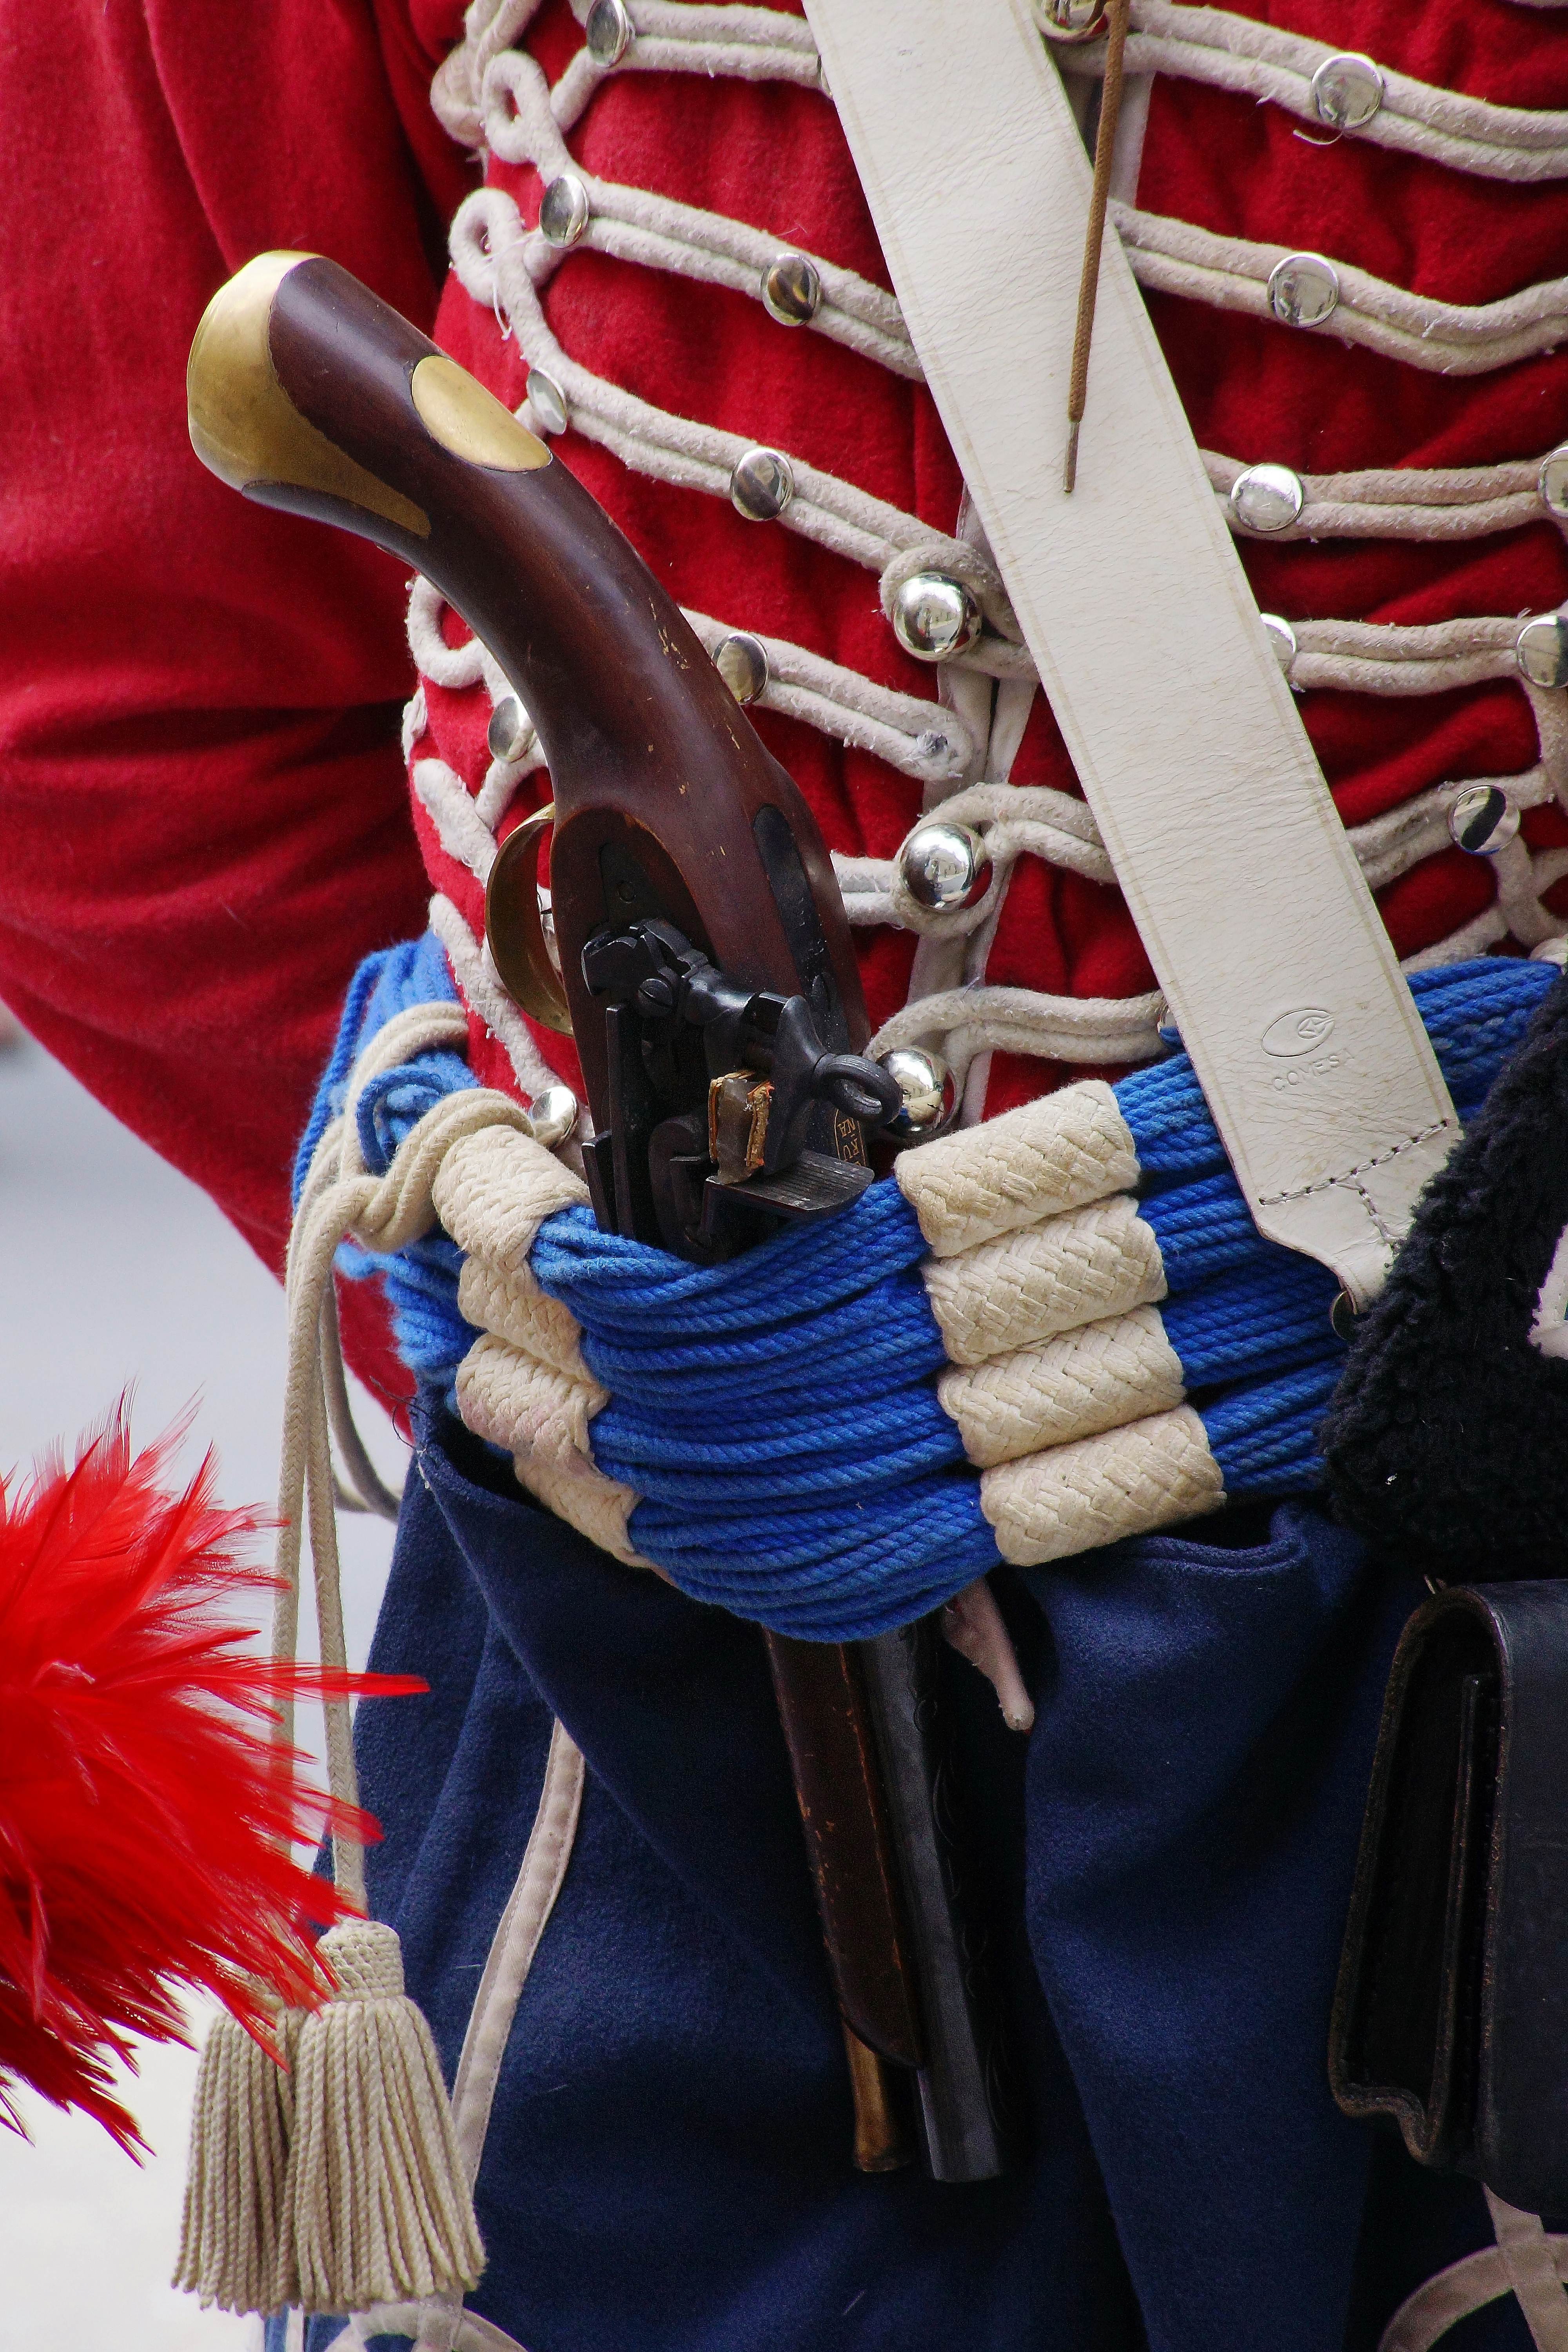
red, color, clothing, festival, spain, espaa, galicia, pontevedra, tradition, costume, ggl1, gaby1, varios, some, pontecaldelas, sonyslta77v, tamrom55200, flag of the united states